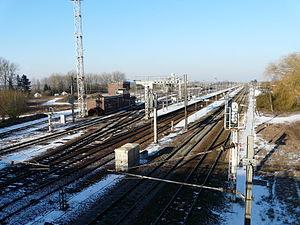
La gare de Busigny (Nord)
Busigny est une commune française située dans le département du Nord, en région Hauts-de-France.